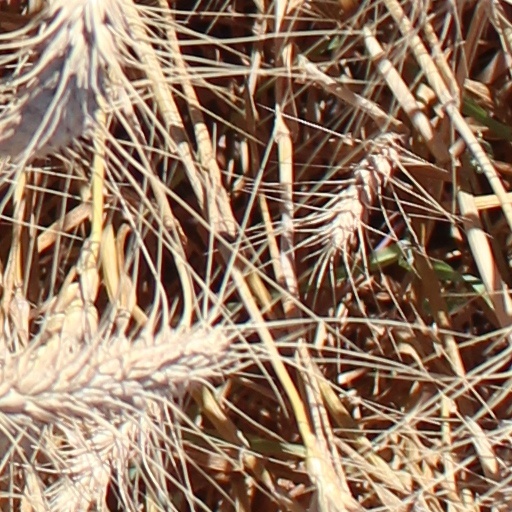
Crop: wheat